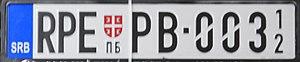
Plaque d'immatriculation temporaire (RPE) de la ville de Priboj, Serbie. Délivrée en 2012 pour un trajet à l'étranger. Vue sur un camion neuf de constructeur automobile serbe FAP.